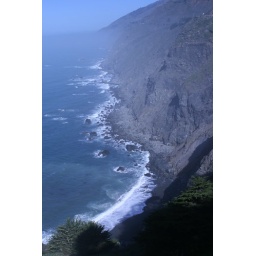
Black sand beach near Ragged Point in Big Sur